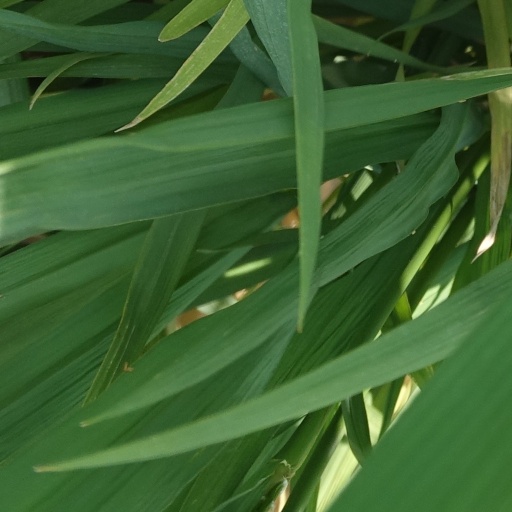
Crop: rice